Wesley Clark

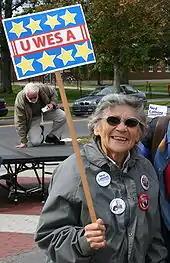
A woman holds a Clark sign with one of his 2004 slogans at a Ned Lamont rally Clark attended in 2006

Clark campaigned heavily throughout the 2006 midterm election campaign, supporting numerous Democrats in a variety of federal, statewide, and state legislature campaigns. Ultimately his PAC aided 42 Democratic candidates who won their elections, including 25 who won seats formerly held by Republicans and 6 newly elected veteran members of the House and Senate. Clark was the most-requested surrogate of the Democratic Congressional Campaign Committee throughout the 2006 campaign, and sometimes appeared with the leadership of the Democratic Party when they commented on security issues.